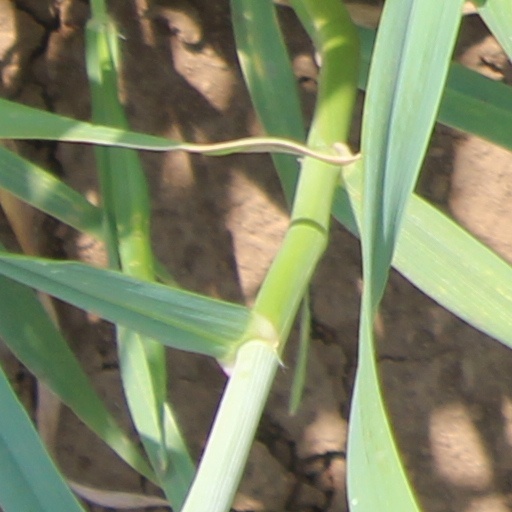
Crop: wheat